Lisbon

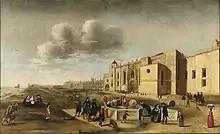
King Manuel I ordered Jerónimos Monastery to be built in Belém, to serve Portuguese discoverers.

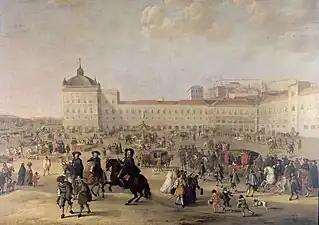
Ribeira Palace and the Terreiro do Paço depicted in 1662 by Dirk Stoop

The succession crisis of 1580, initiated a sixty-year period of dual monarchy in Portugal and Spain under the Spanish Habsburgs. This is referred to as the "Philippine Dominion" ("Domínio Filipino"), since all three Spanish kings during that period were called Philip ("Filipe"). In 1589, Lisbon was the target of an incursion by the English Armada led by Francis Drake, while Queen Elizabeth supported a Portuguese pretender in Antonio, Prior of Crato, but support for Crato was lacking and the expedition was a failure. The Portuguese Restoration War, which began with a coup d'état organised by the nobility and bourgeoisie in Lisbon and executed on 1 December 1640, restored Portuguese independence. The period from 1640 to 1668 was marked by periodic skirmishes between Portugal and Spain, as well as short episodes of more serious warfare until the Treaty of Lisbon was signed in 1668.